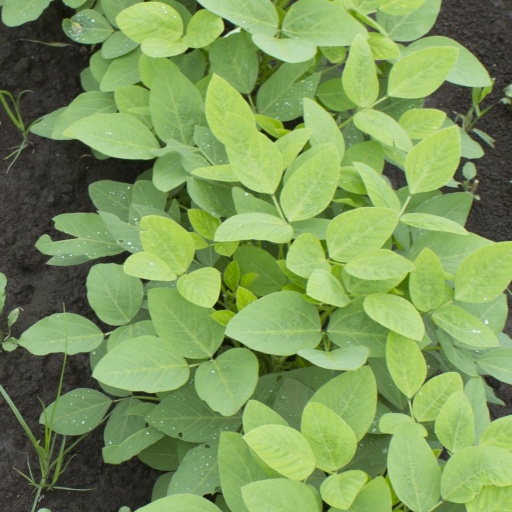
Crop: soybean